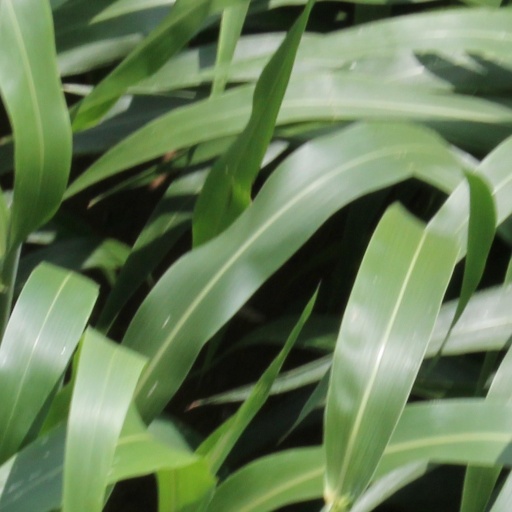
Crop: sorghum